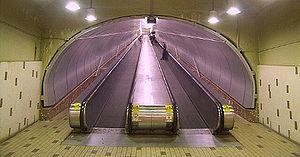
Un tapis roulant ou trottoir roulant est un moyen de transport qui permet de déplacer des piétons ou du matériel.